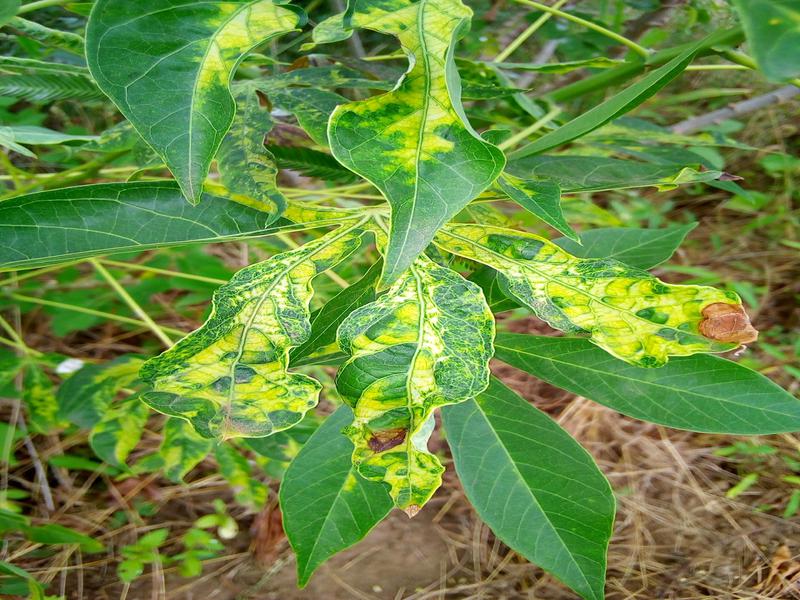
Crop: cassava
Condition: mosaic_disease